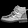
Label: Ankle boot